Carbones

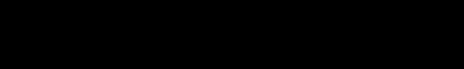
First carbodiphosphorane synthesis

Alternative methods to synthesise alkyl-substituted carbodiphosphoranes involve the deprotonation or elimination of carbon (IV) or carbon (II) starting materials. Reacting a carbon (IV) or carbon (II) diphosphine salt with a strong base such as sodium hydride or sodium amide can deprotonate the centre carbon atom to form the desired carbodiphosphorane. Alternatively, a halide-substituted phosphonium salt can undergo an elimination reaction in the presence of a strong base to form a carbodiphosphorane.